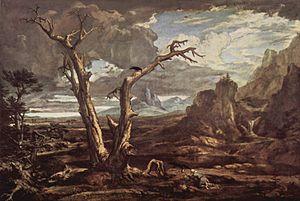
L'institution des premiers moines est un livre court, publié à la fin du XIVᵉ siècle par Philippe Ribot, en tête d'une compilation de différents ouvrages. La publication initiale intitulée Decem libri de institutione et peculiaribus gestis religiosorum carmelitarum, était, d'après Philippe Ribot, une compilation de différents livres, de différents auteurs, mais n'était pas son œuvre en propre. Le premier ouvrage Liber de institutione primorum monachorum, est attribuée à un évêque de Jérusalem du Vᵉ siècle. Mais selon toute vraisemblance c'est bien Philippe Ribot qui en serait l'auteur.